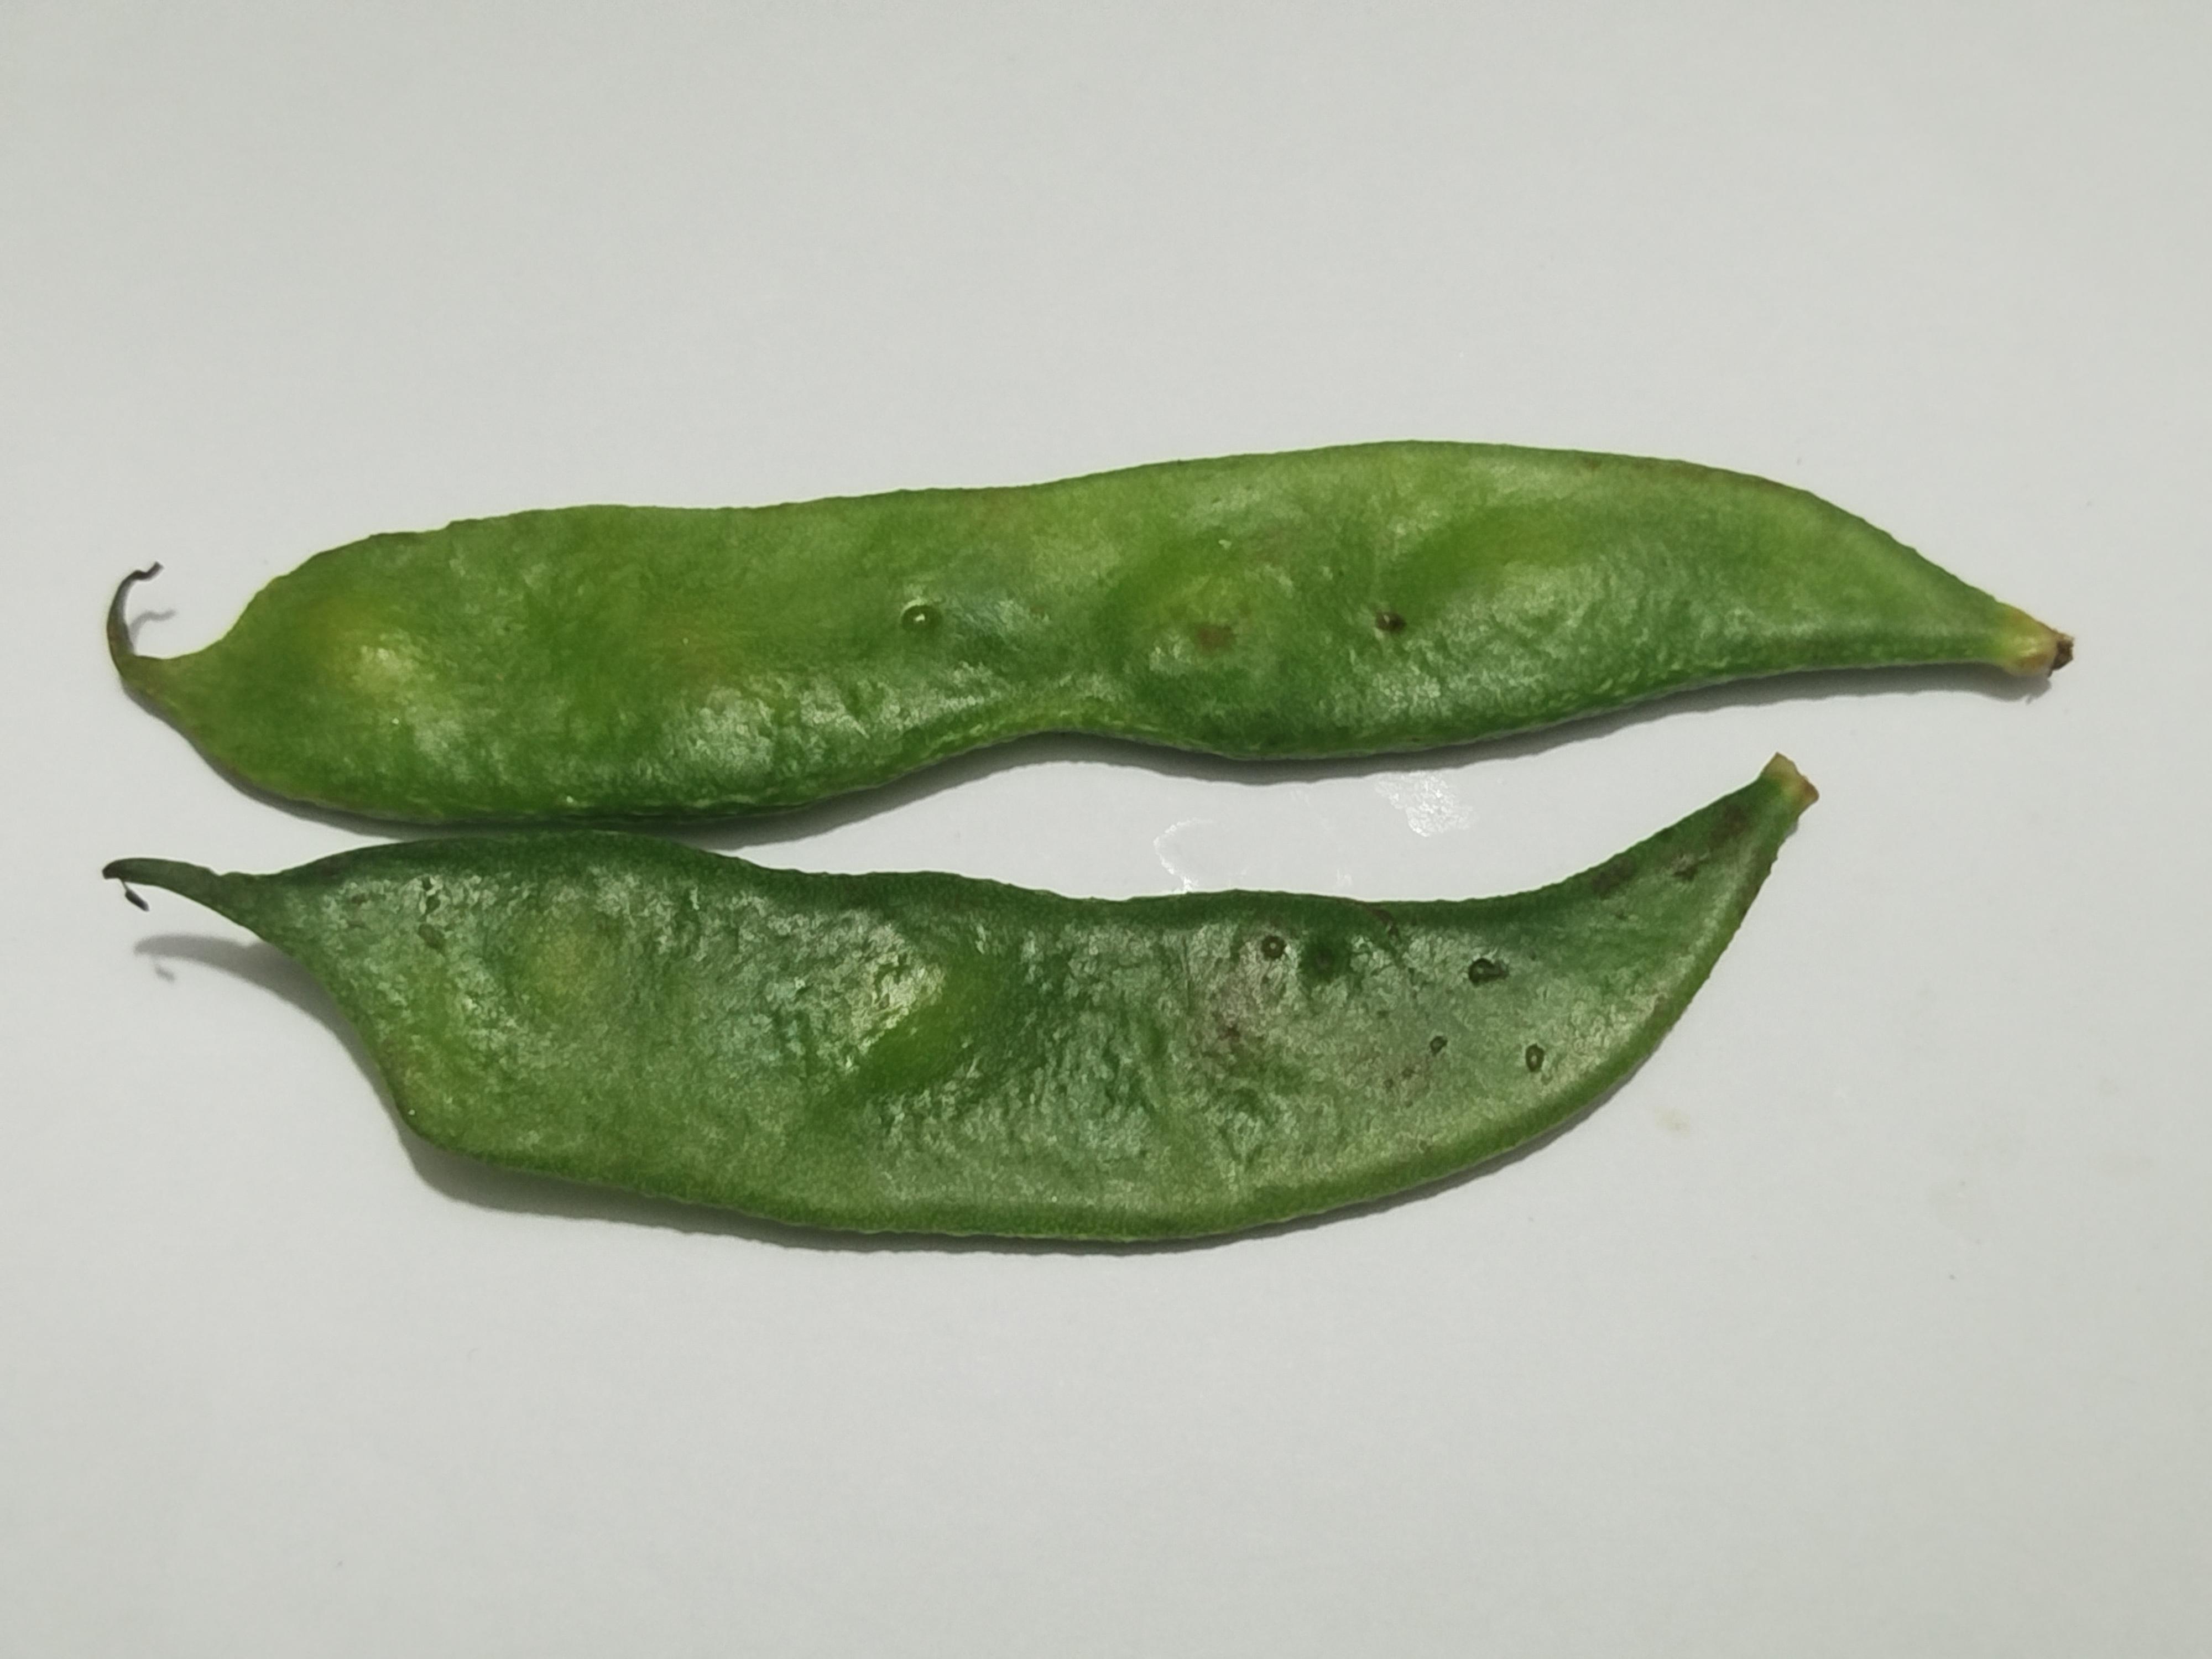
Label: Bean